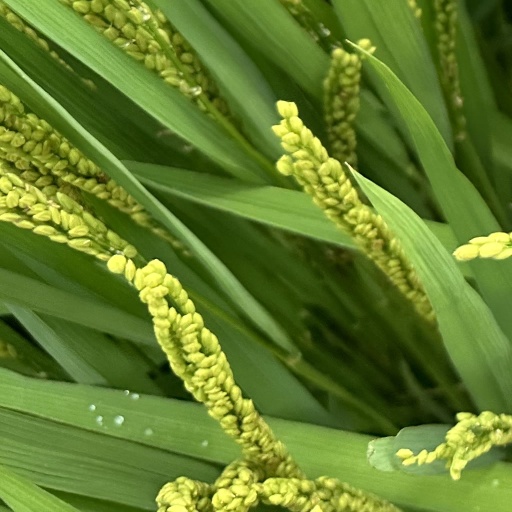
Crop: rice